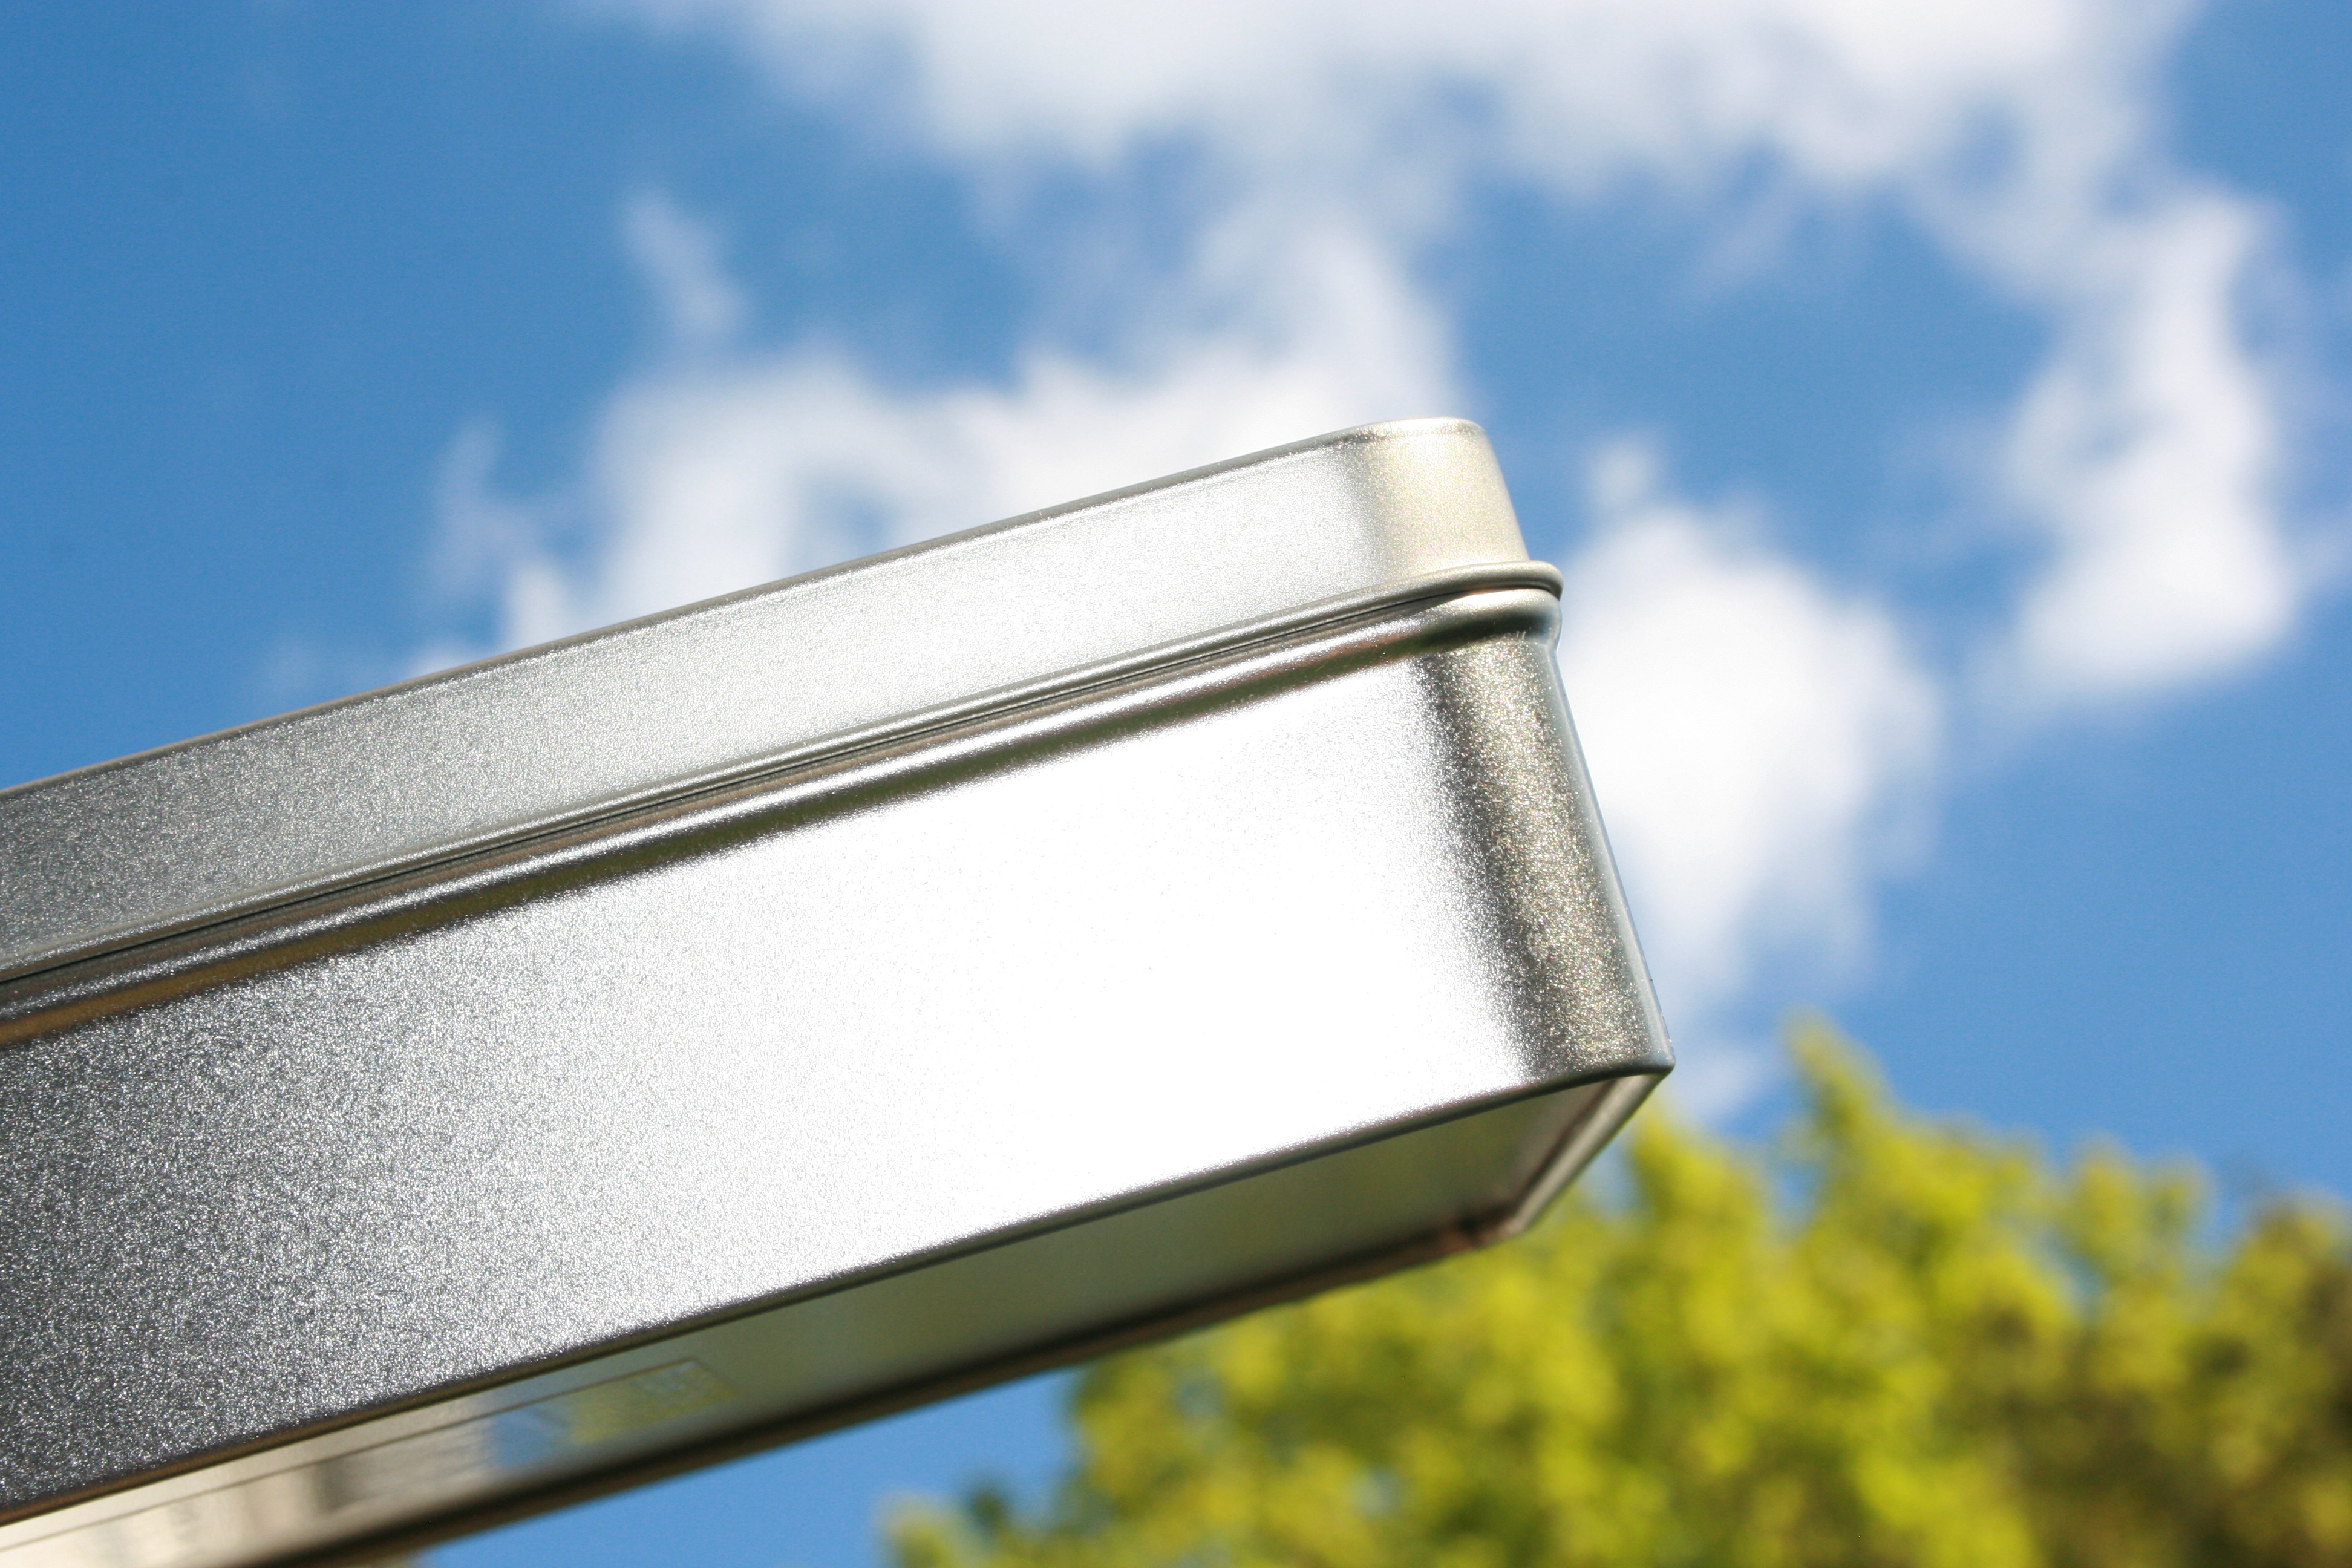
light, sky, window, box, lighting, tin can, metal box, slip lid tin